Kimble v. Marvel Entertainment, LLC

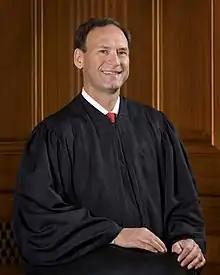
Justice Alito

Speaking for himself and Justices Roberts and Thomas, Justice Samuel Alito dissented, asserting that the Court "employs "stare decisis", normally a tool of [judicial] restraint, to reaffirm a clear case of judicial overreach." He insisted that "Brulotte":